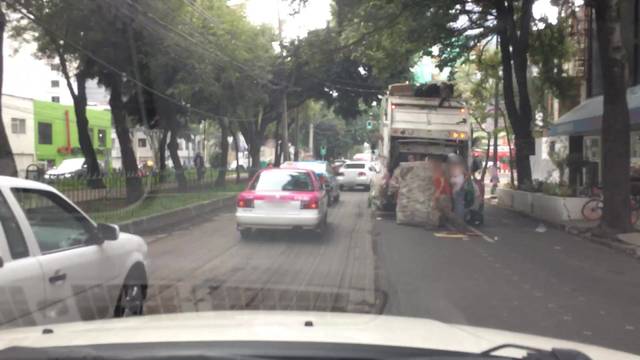
Region: Mexico
Coordinates: 19.403, -99.171